Tavern Hall Preservation Society

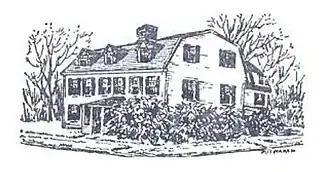
The Elisha Reynolds House (1738), home of the Tavern Hall Preservation Society, Kingston, RI.

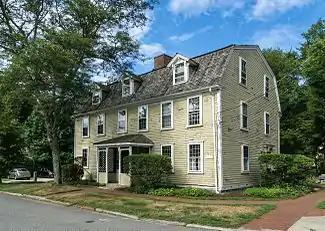
Elisha Reynolds House in 2016.

The Tavern Hall Preservation Society is a not-for-profit corporation dedicated to the preservation and upkeep of the Elisha Reynolds House (1738) in Kingston, Rhode Island. The society was founded as the Tavern Hall Club in 1911 to foster understanding and cooperation between the people of the Village of Kingston and the nearby Rhode Island State College community.